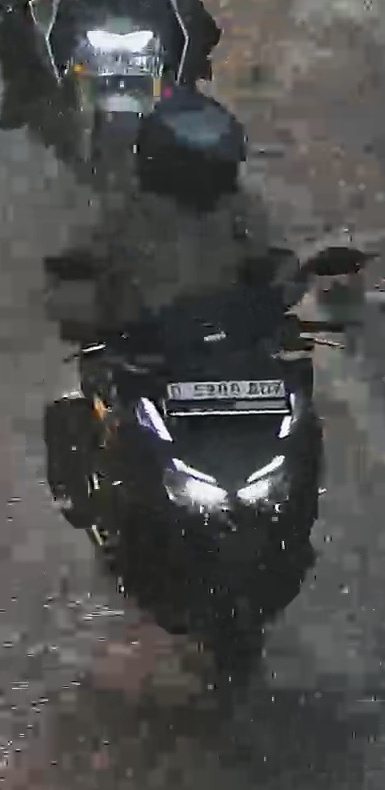
person-with-helmet: 1
person-without-helmet: 0